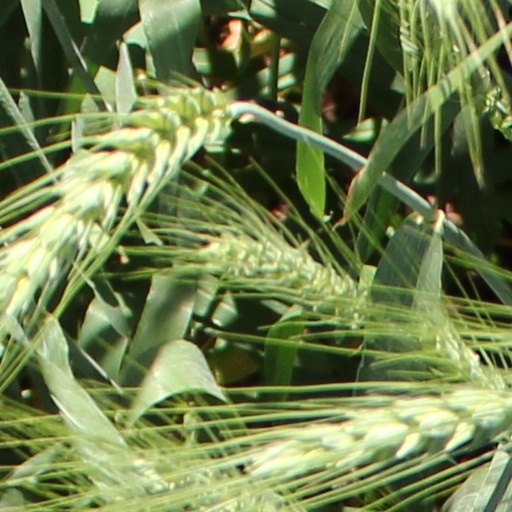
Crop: wheat